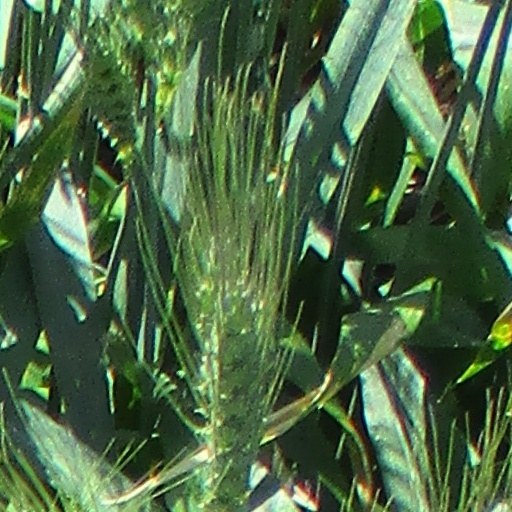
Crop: wheat